Reyðarfjörður

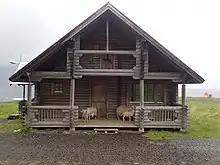
A house in the fjord.

The other villages composing the municipality are: Eskifjörður, Fáskrúðsfjörður, Mjóifjörður, Neskaupstaður and Stöðvarfjörður.